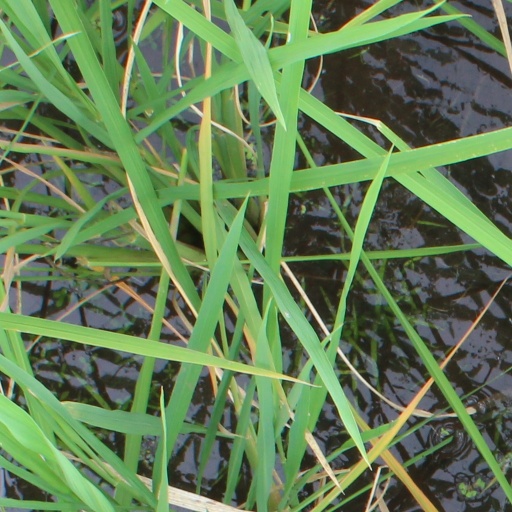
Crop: rice